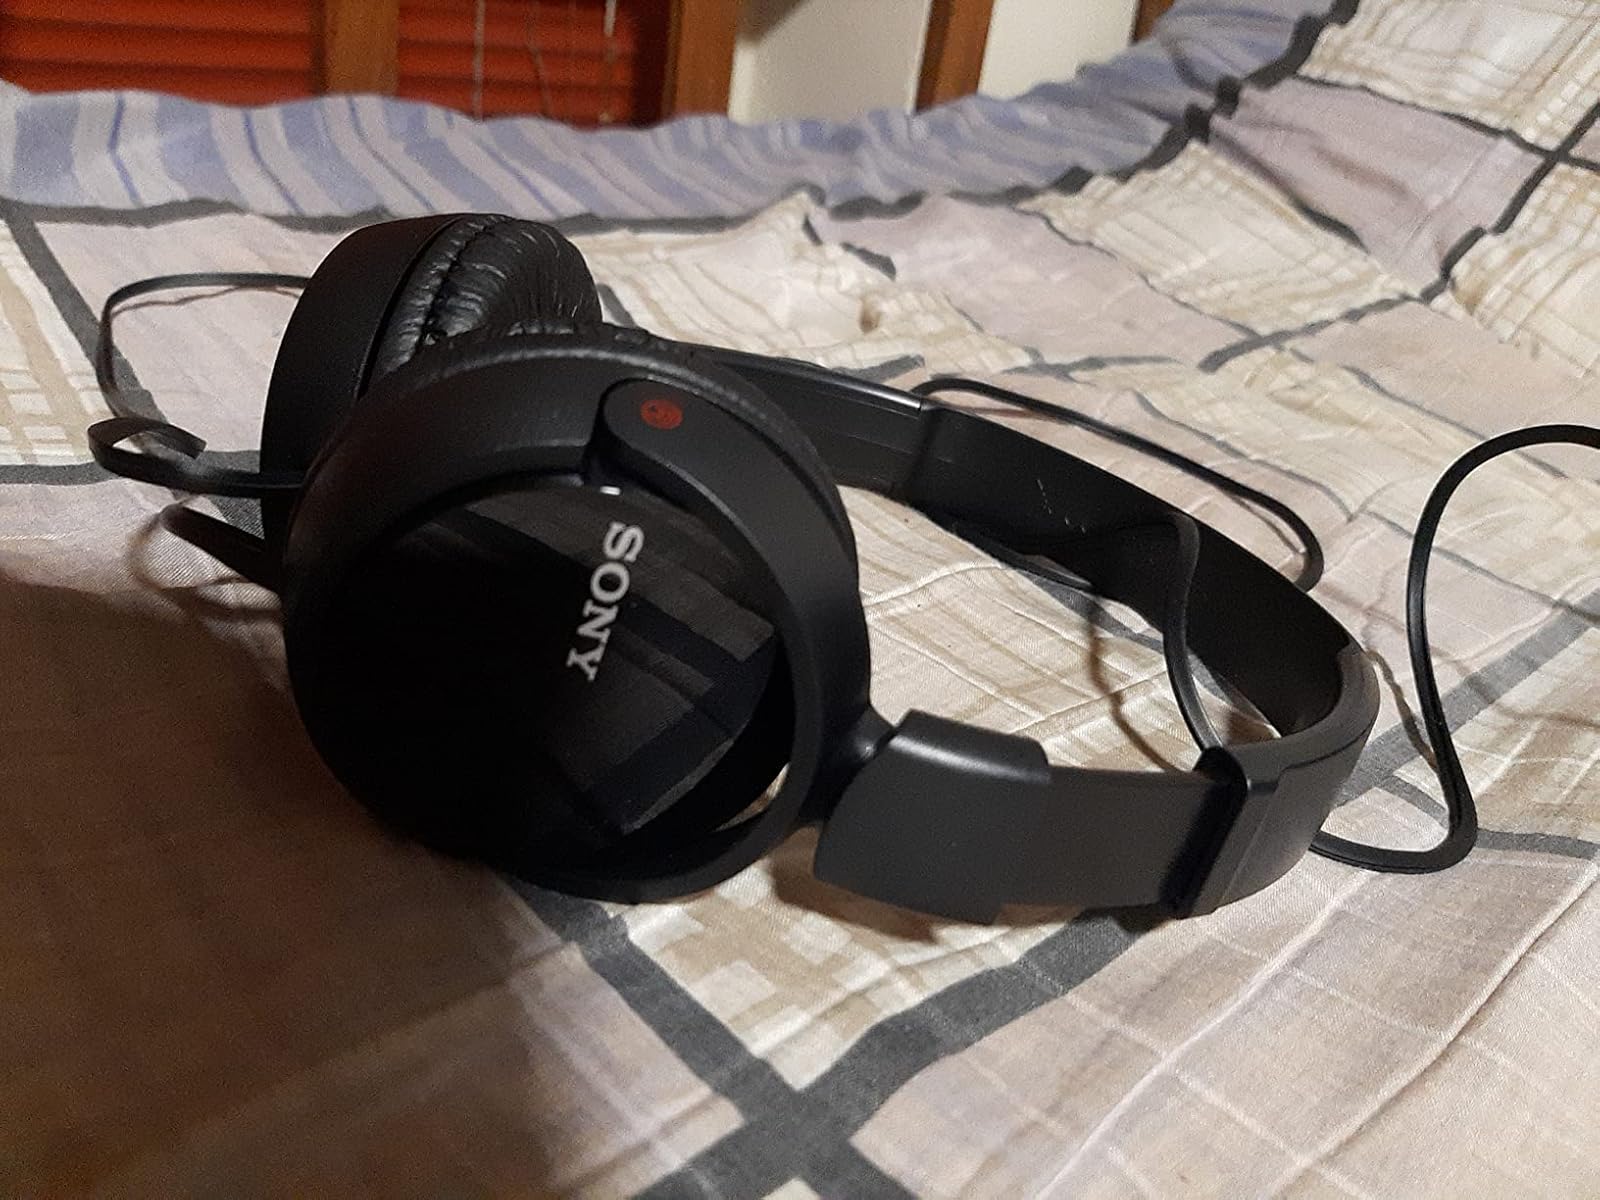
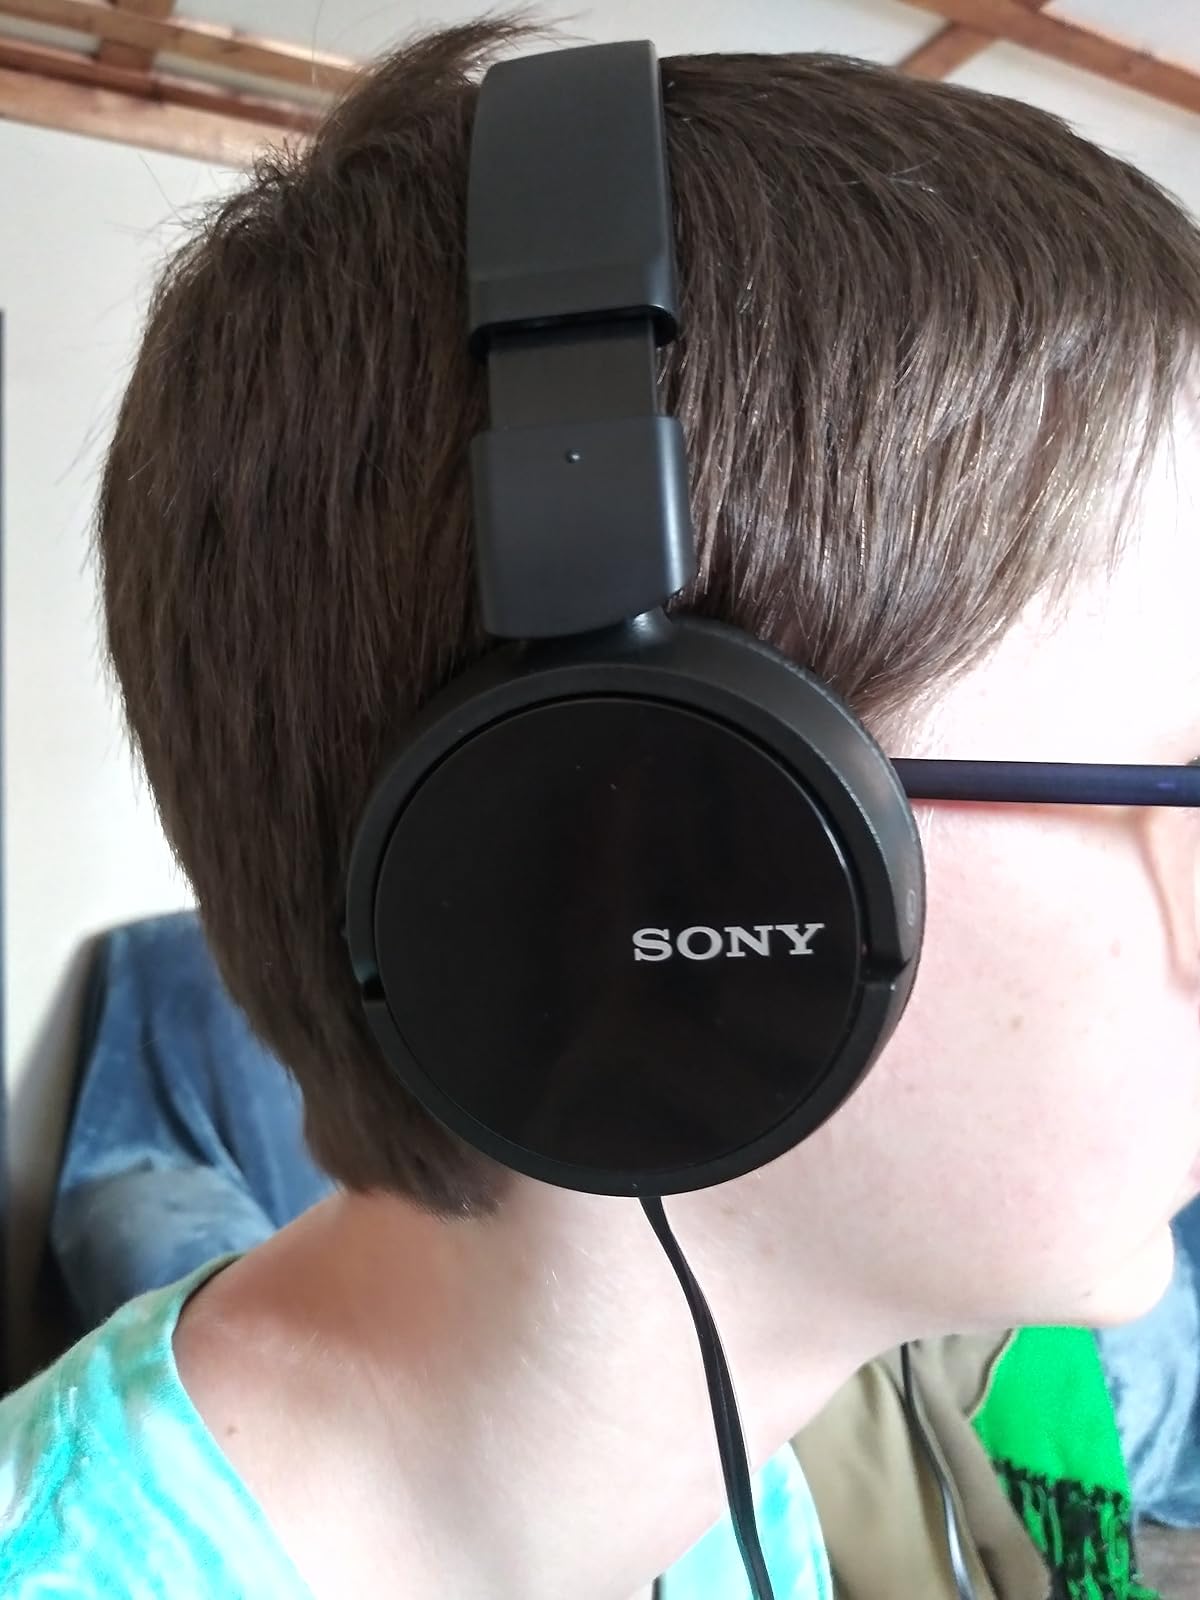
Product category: headphones
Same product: yes